Malcolm Baldrige Jr.

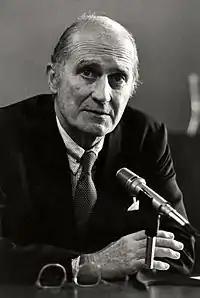
Malcolm Baldrige Jr.

Baldrige was nominated to be Secretary of Commerce by President-elect Ronald Reagan on December 11, 1980, and confirmed by the United States Senate on January 22, 1981. He served from January 20, 1981, until July 25, 1987. He and William C. Redfield served as commerce secretaries for six years. During his tenure, Baldrige played a significant role in developing and carrying out Administration trade policy. He took the lead in resolving difficulties in technology transfers with China and India. Baldrige held the first Cabinet-level talks with the Soviet Union in seven years, which paved the way for increased access for U.S. firms to the Soviet market. The world's most preeminent leaders highly regarded him.